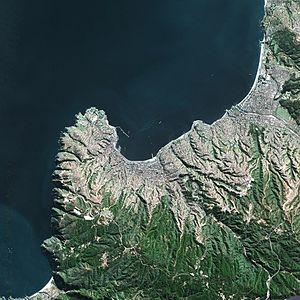
Valparaíso /balpaɾaˈiso/, ou Valparaiso en français, est un port et une ville du Chili, capitale de la région et de la province homonymes. Elle est le premier port et la deuxième ville du Chili. La ville forme avec les communes voisines la conurbation du Grand Valparaíso qui compte environ 1 million d'habitants. Le Grand Valparaiso comprend les communes de Quilpué, Viña del Mar, Villa Alemana et Concón.